King Lear

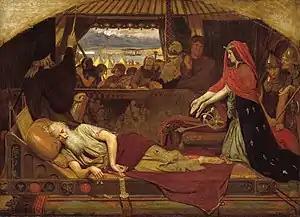
"Lear and Cordelia" by Ford Madox Brown

Kent later follows to protect Lear. Gloucester protests against Lear's mistreatment. With Lear's retinue of a hundred knights dissolved, the only companions he has left are his Fool and Kent. Wandering on the heath after the storm, Edgar, in the guise of a madman named Tom o' Bedlam, meets Lear. Edgar babbles madly while Lear denounces his daughters. Kent leads them all to shelter.